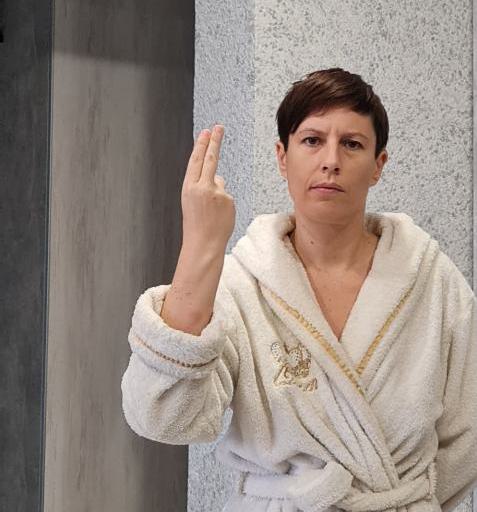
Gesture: two_up_inverted